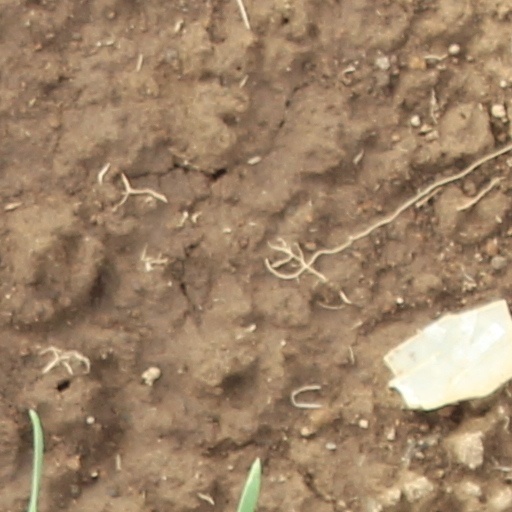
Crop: wheat